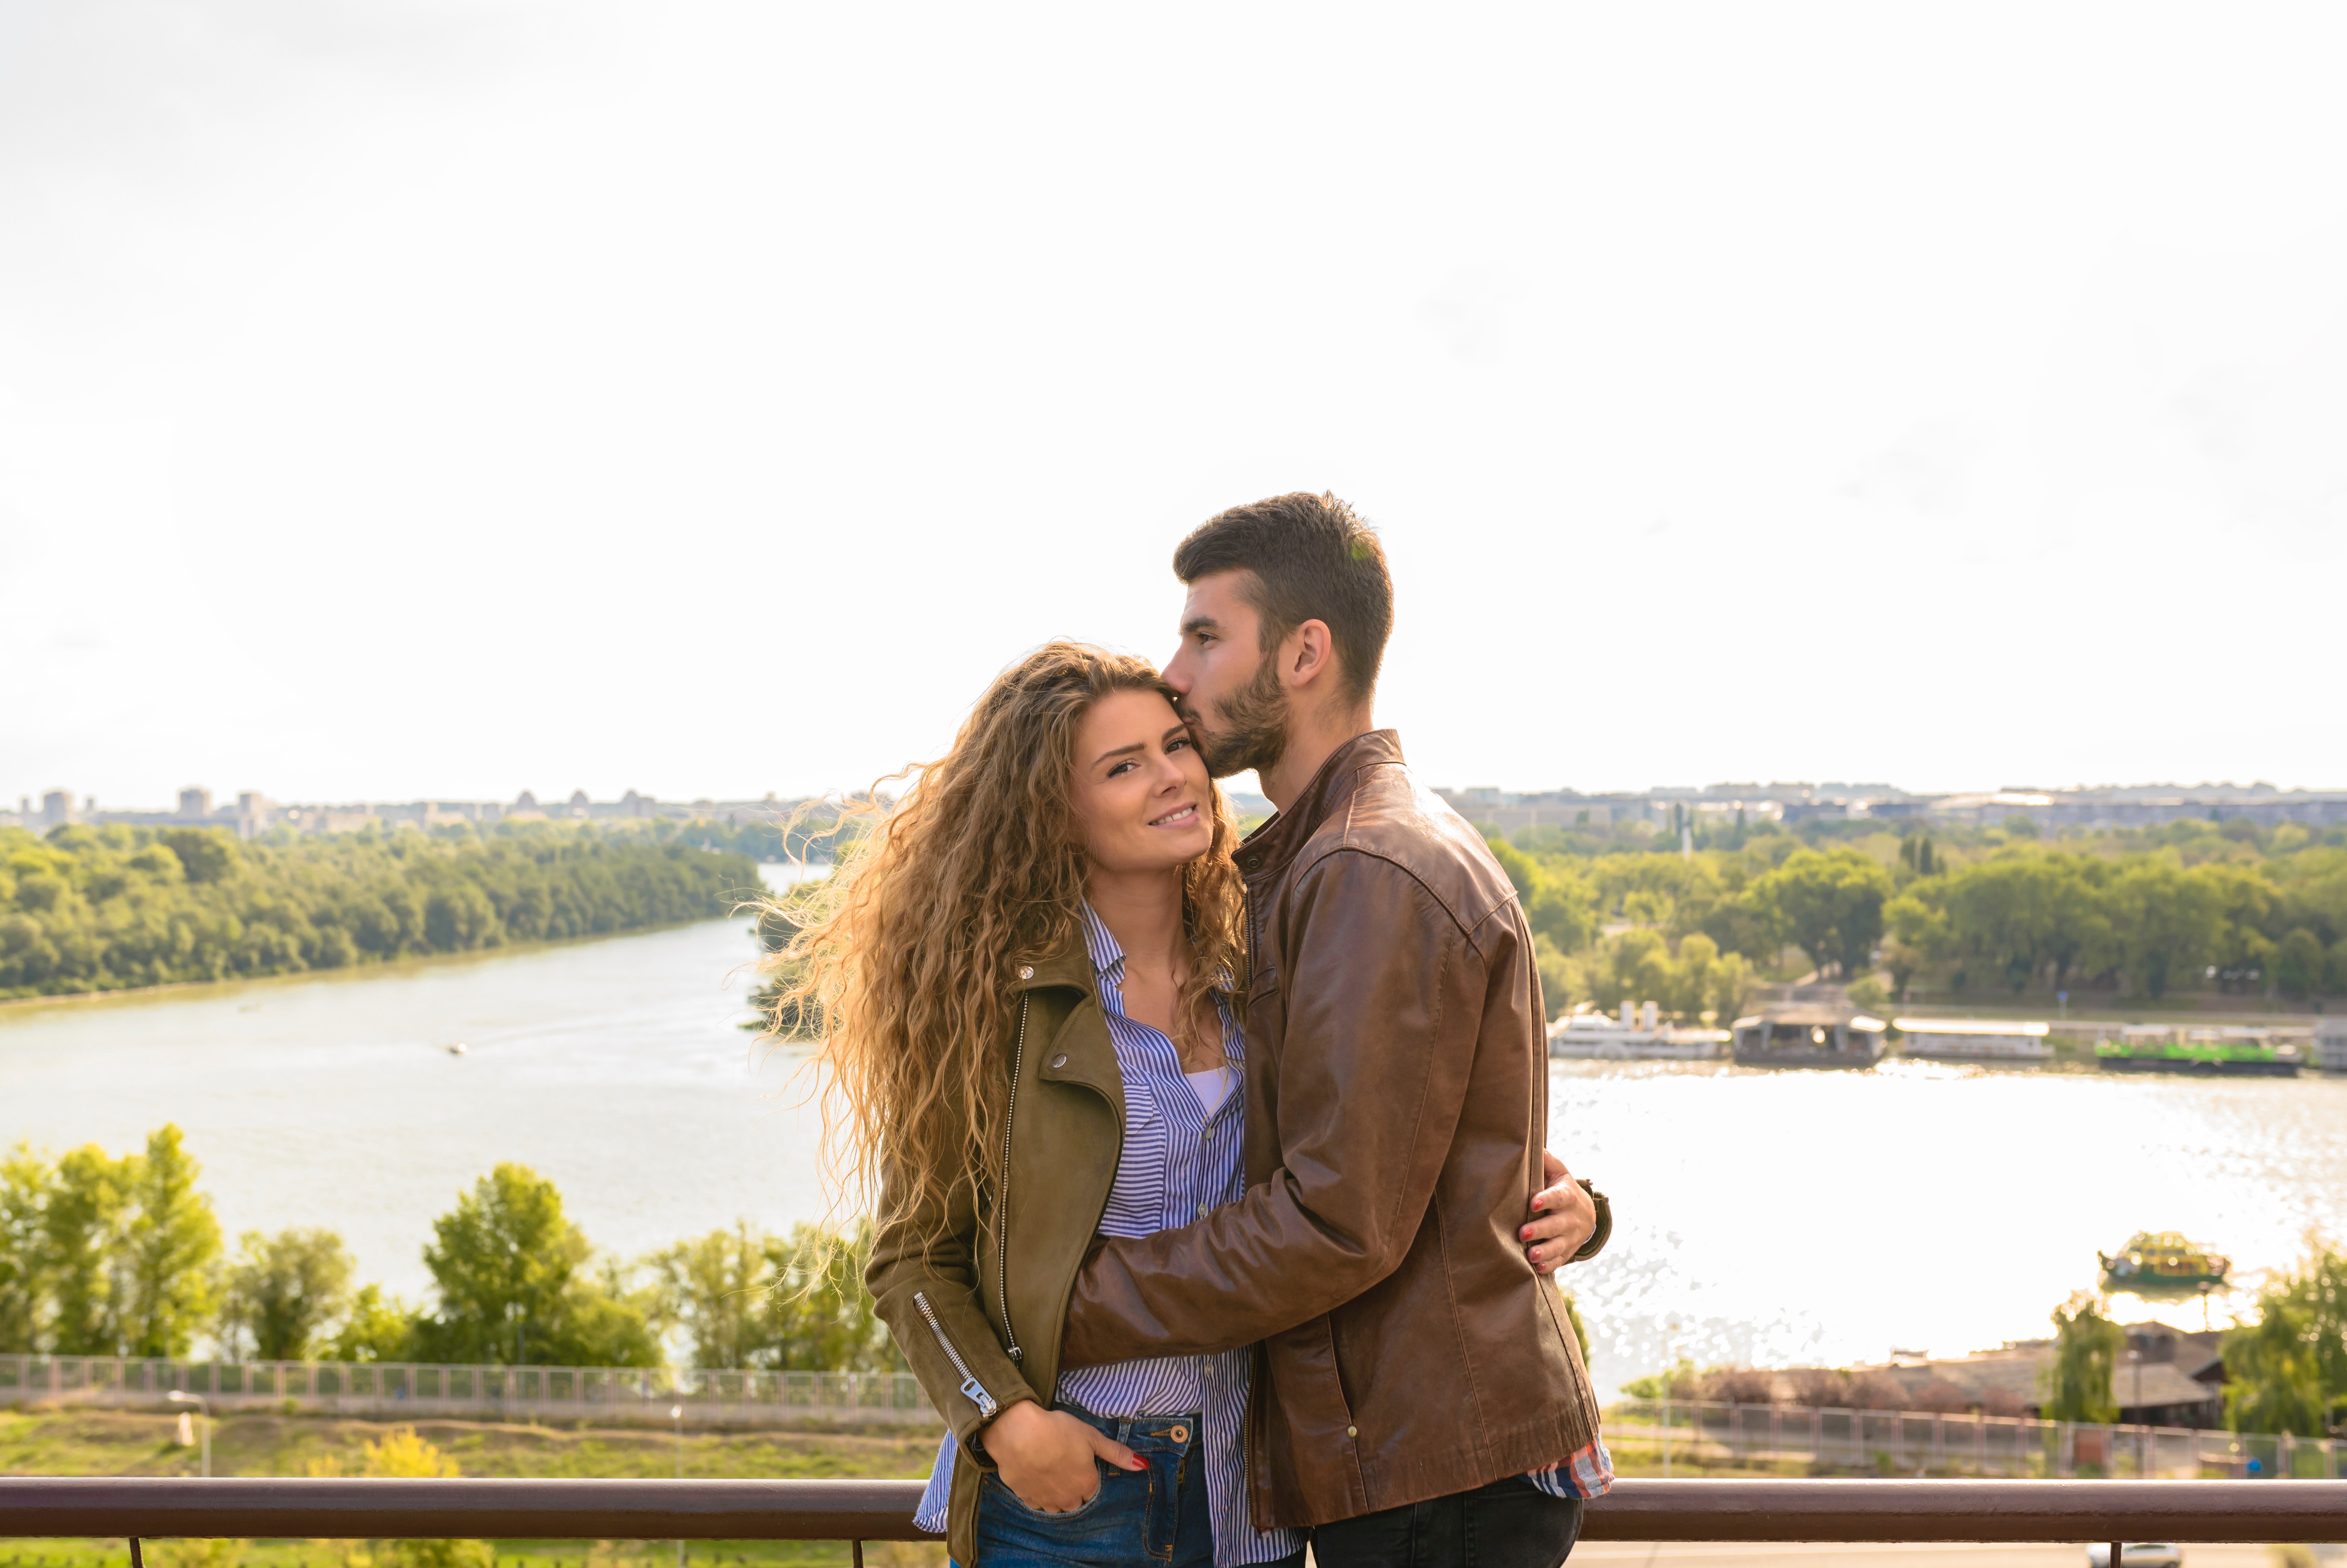
photograph, honeymoon, romance, love, yellow, photography, forehead, friendship, happy, interaction, vacation, travel, summer, leisure, tourism, smile, gesture, landscape, kiss, plant, ceremony, photo shoot, bank, engagement, portrait photography, city